No Place of Grace

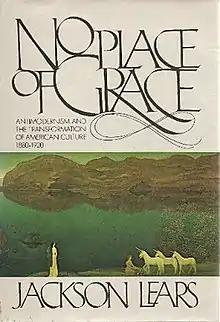
First edition

No Place of Grace: Antimodernism and the Transformation of American Culture, 1880–1920 is a history book written by Jackson Lears about American antimodernism at the turn of the 20th century.